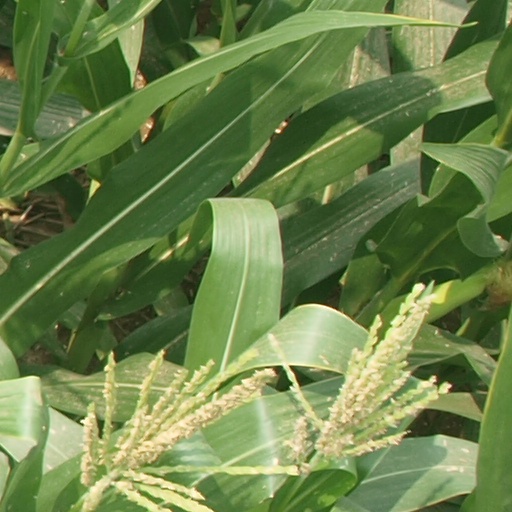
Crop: maize; corn